Genestrerio

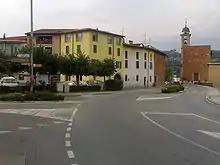
Genestrerio in 2006.

On 5 April 2009 the municipalities of Arzo, Capolago, Genestrerio, Mendrisio, Rancate and Tremona merged into the municipality of Mendrisio.